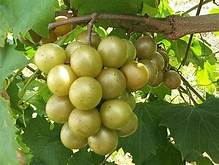
Label: Grapes